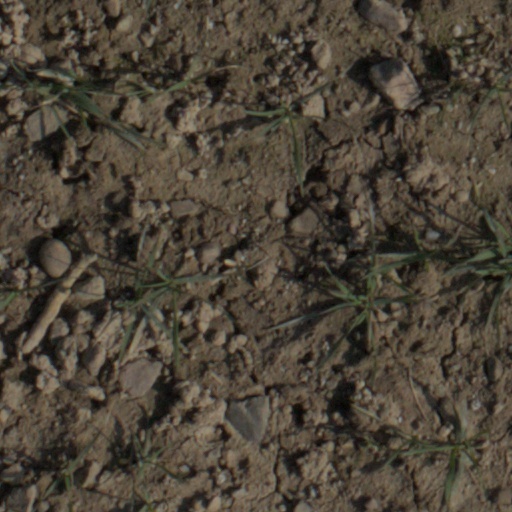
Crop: wheat